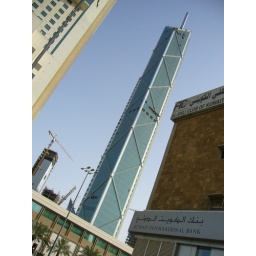
The tallest office building in the city (Kuwait city, KUWAIT)